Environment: real
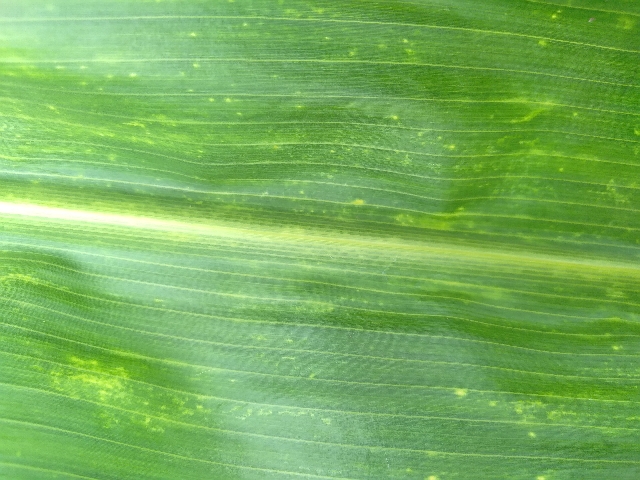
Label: lethal_necrosis